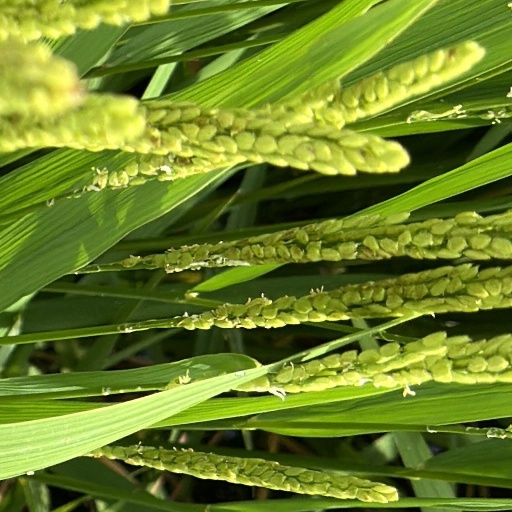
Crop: rice